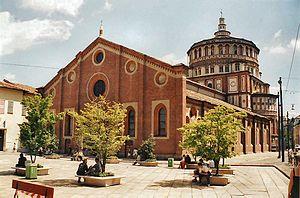
Ludovic Marie Sforza dit le More, né le 27 juillet 1452 à Vigevano et mort le 27 mai 1508 à Loches en France, fut duc de Milan. Surnommé le More en raison de son teint bistre ainsi que de ses pratiques éloignées des commandements de l'Eglise.